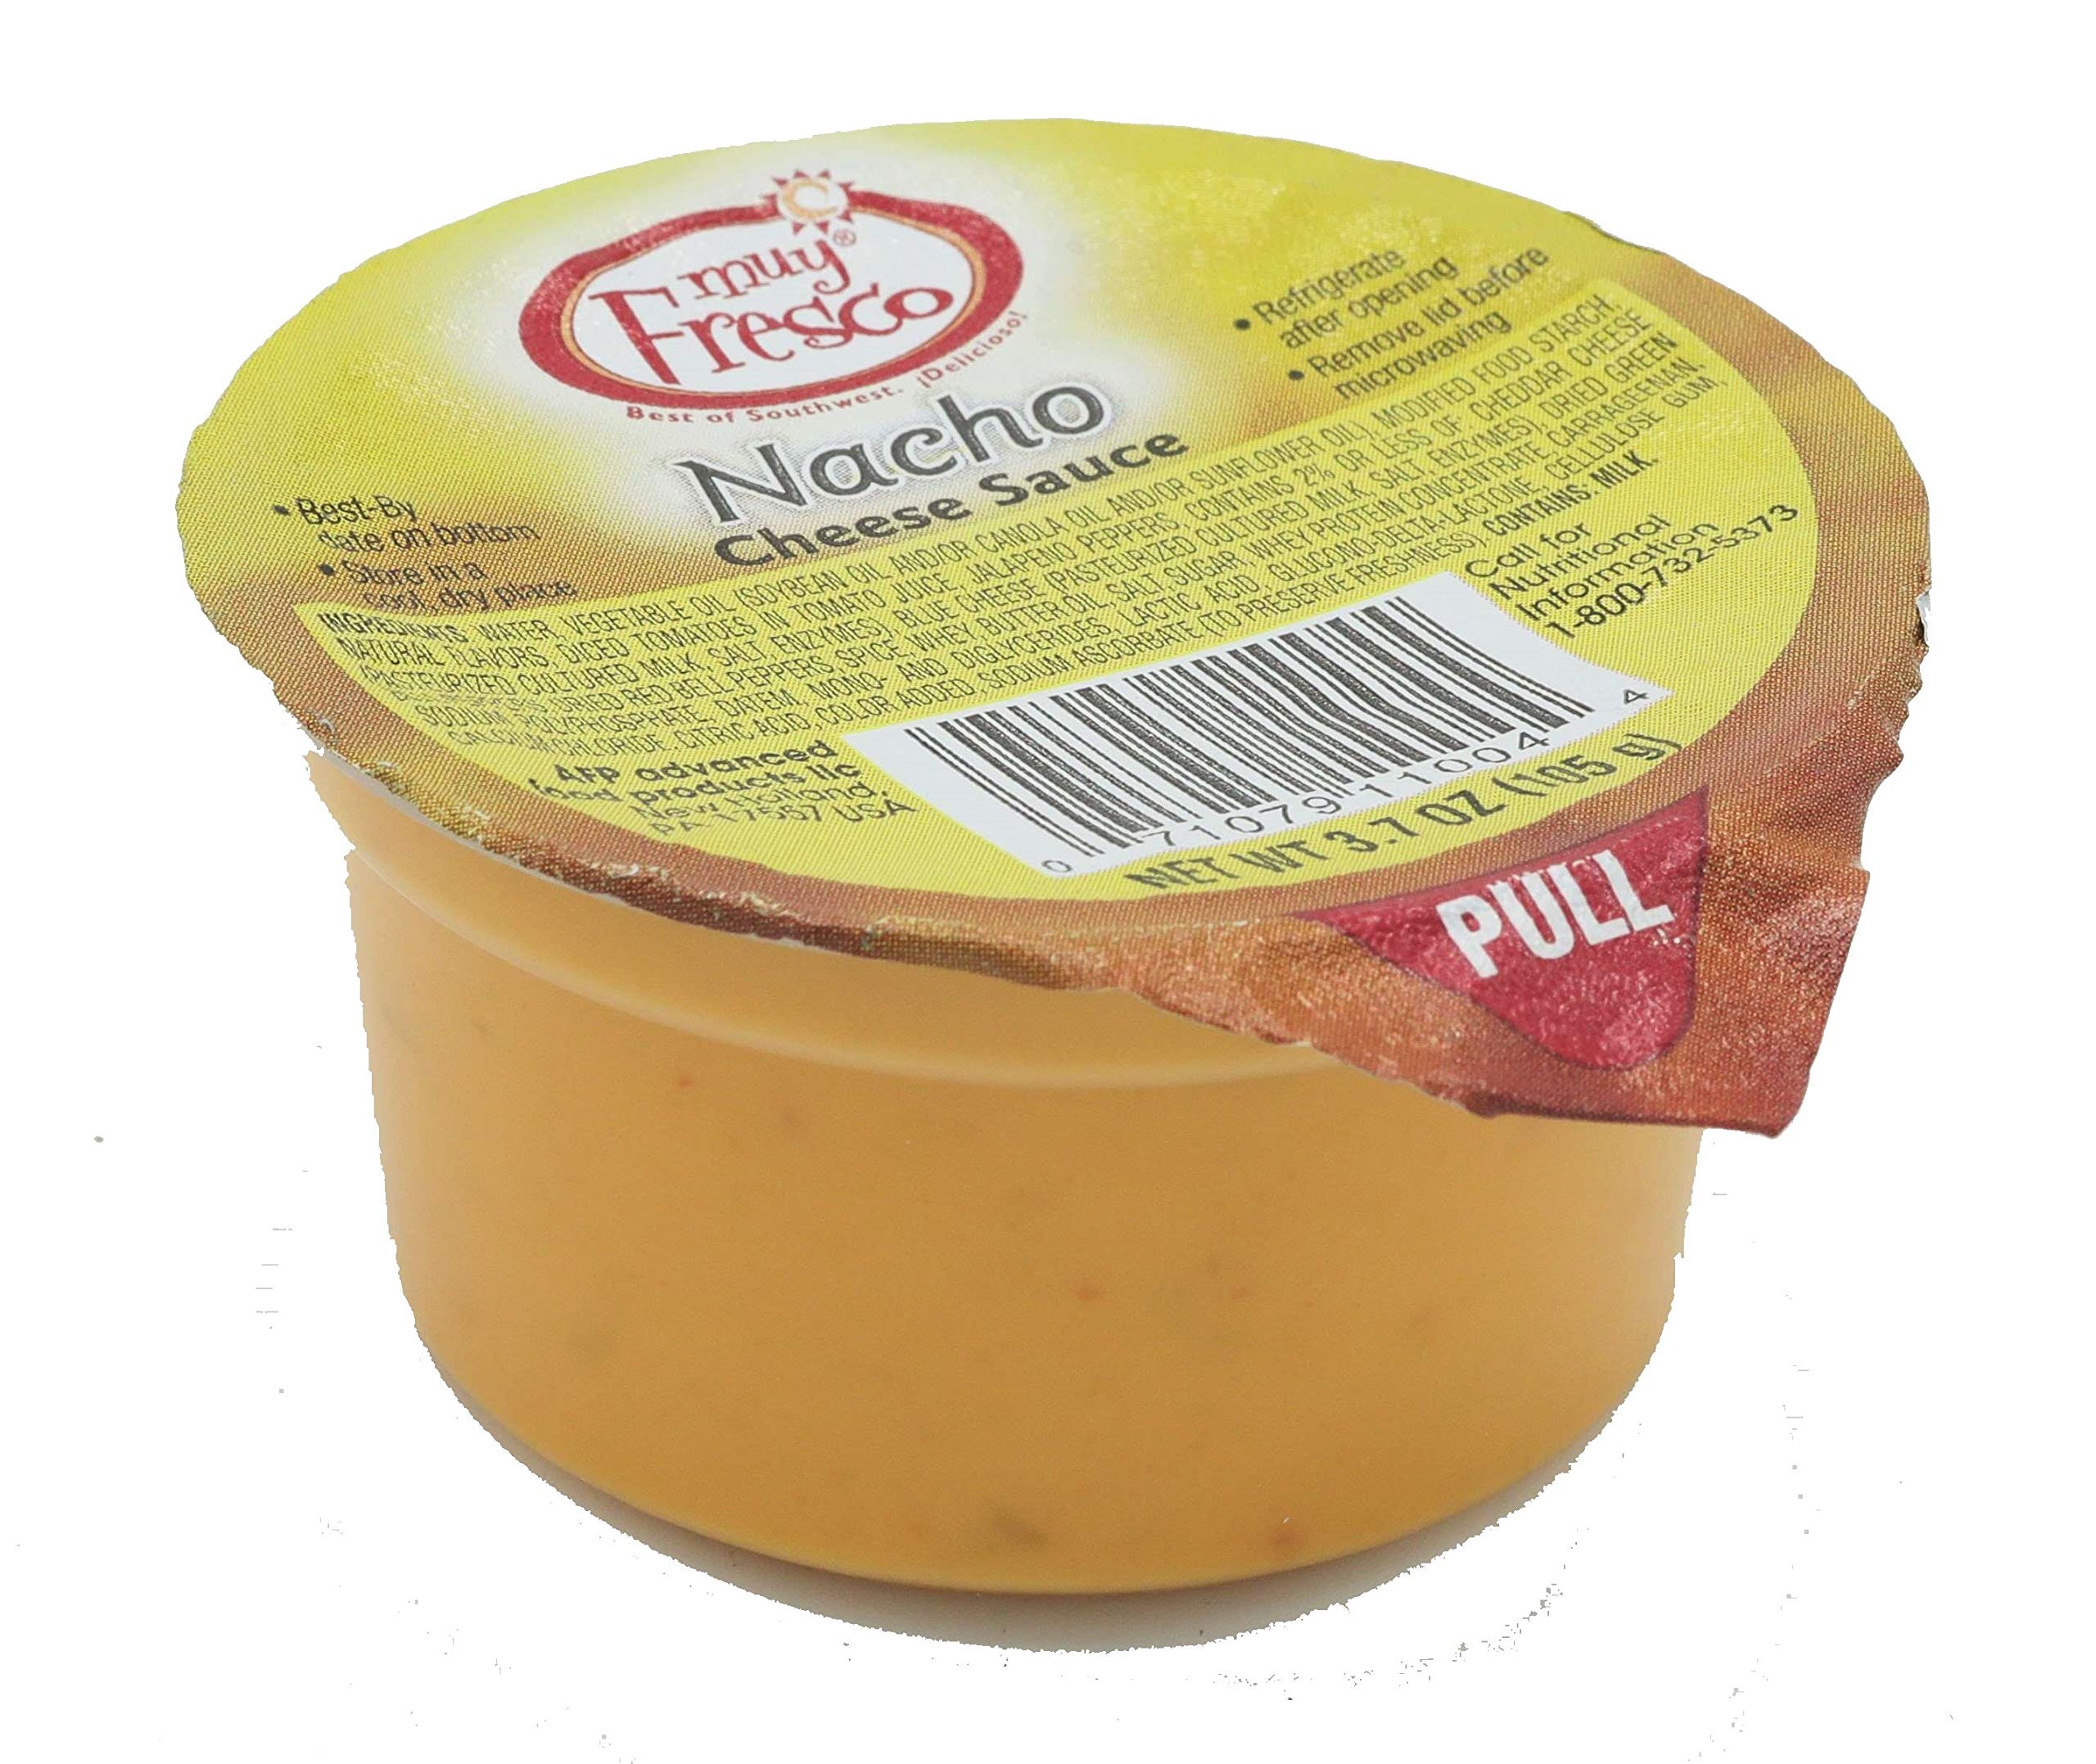
Item Name: Muy Fresco 3.8 oz. Microwavable Nacho Cheese Sauce Cup , 30/Case
Value: 1.0
Unit: Count

Price: 36.03